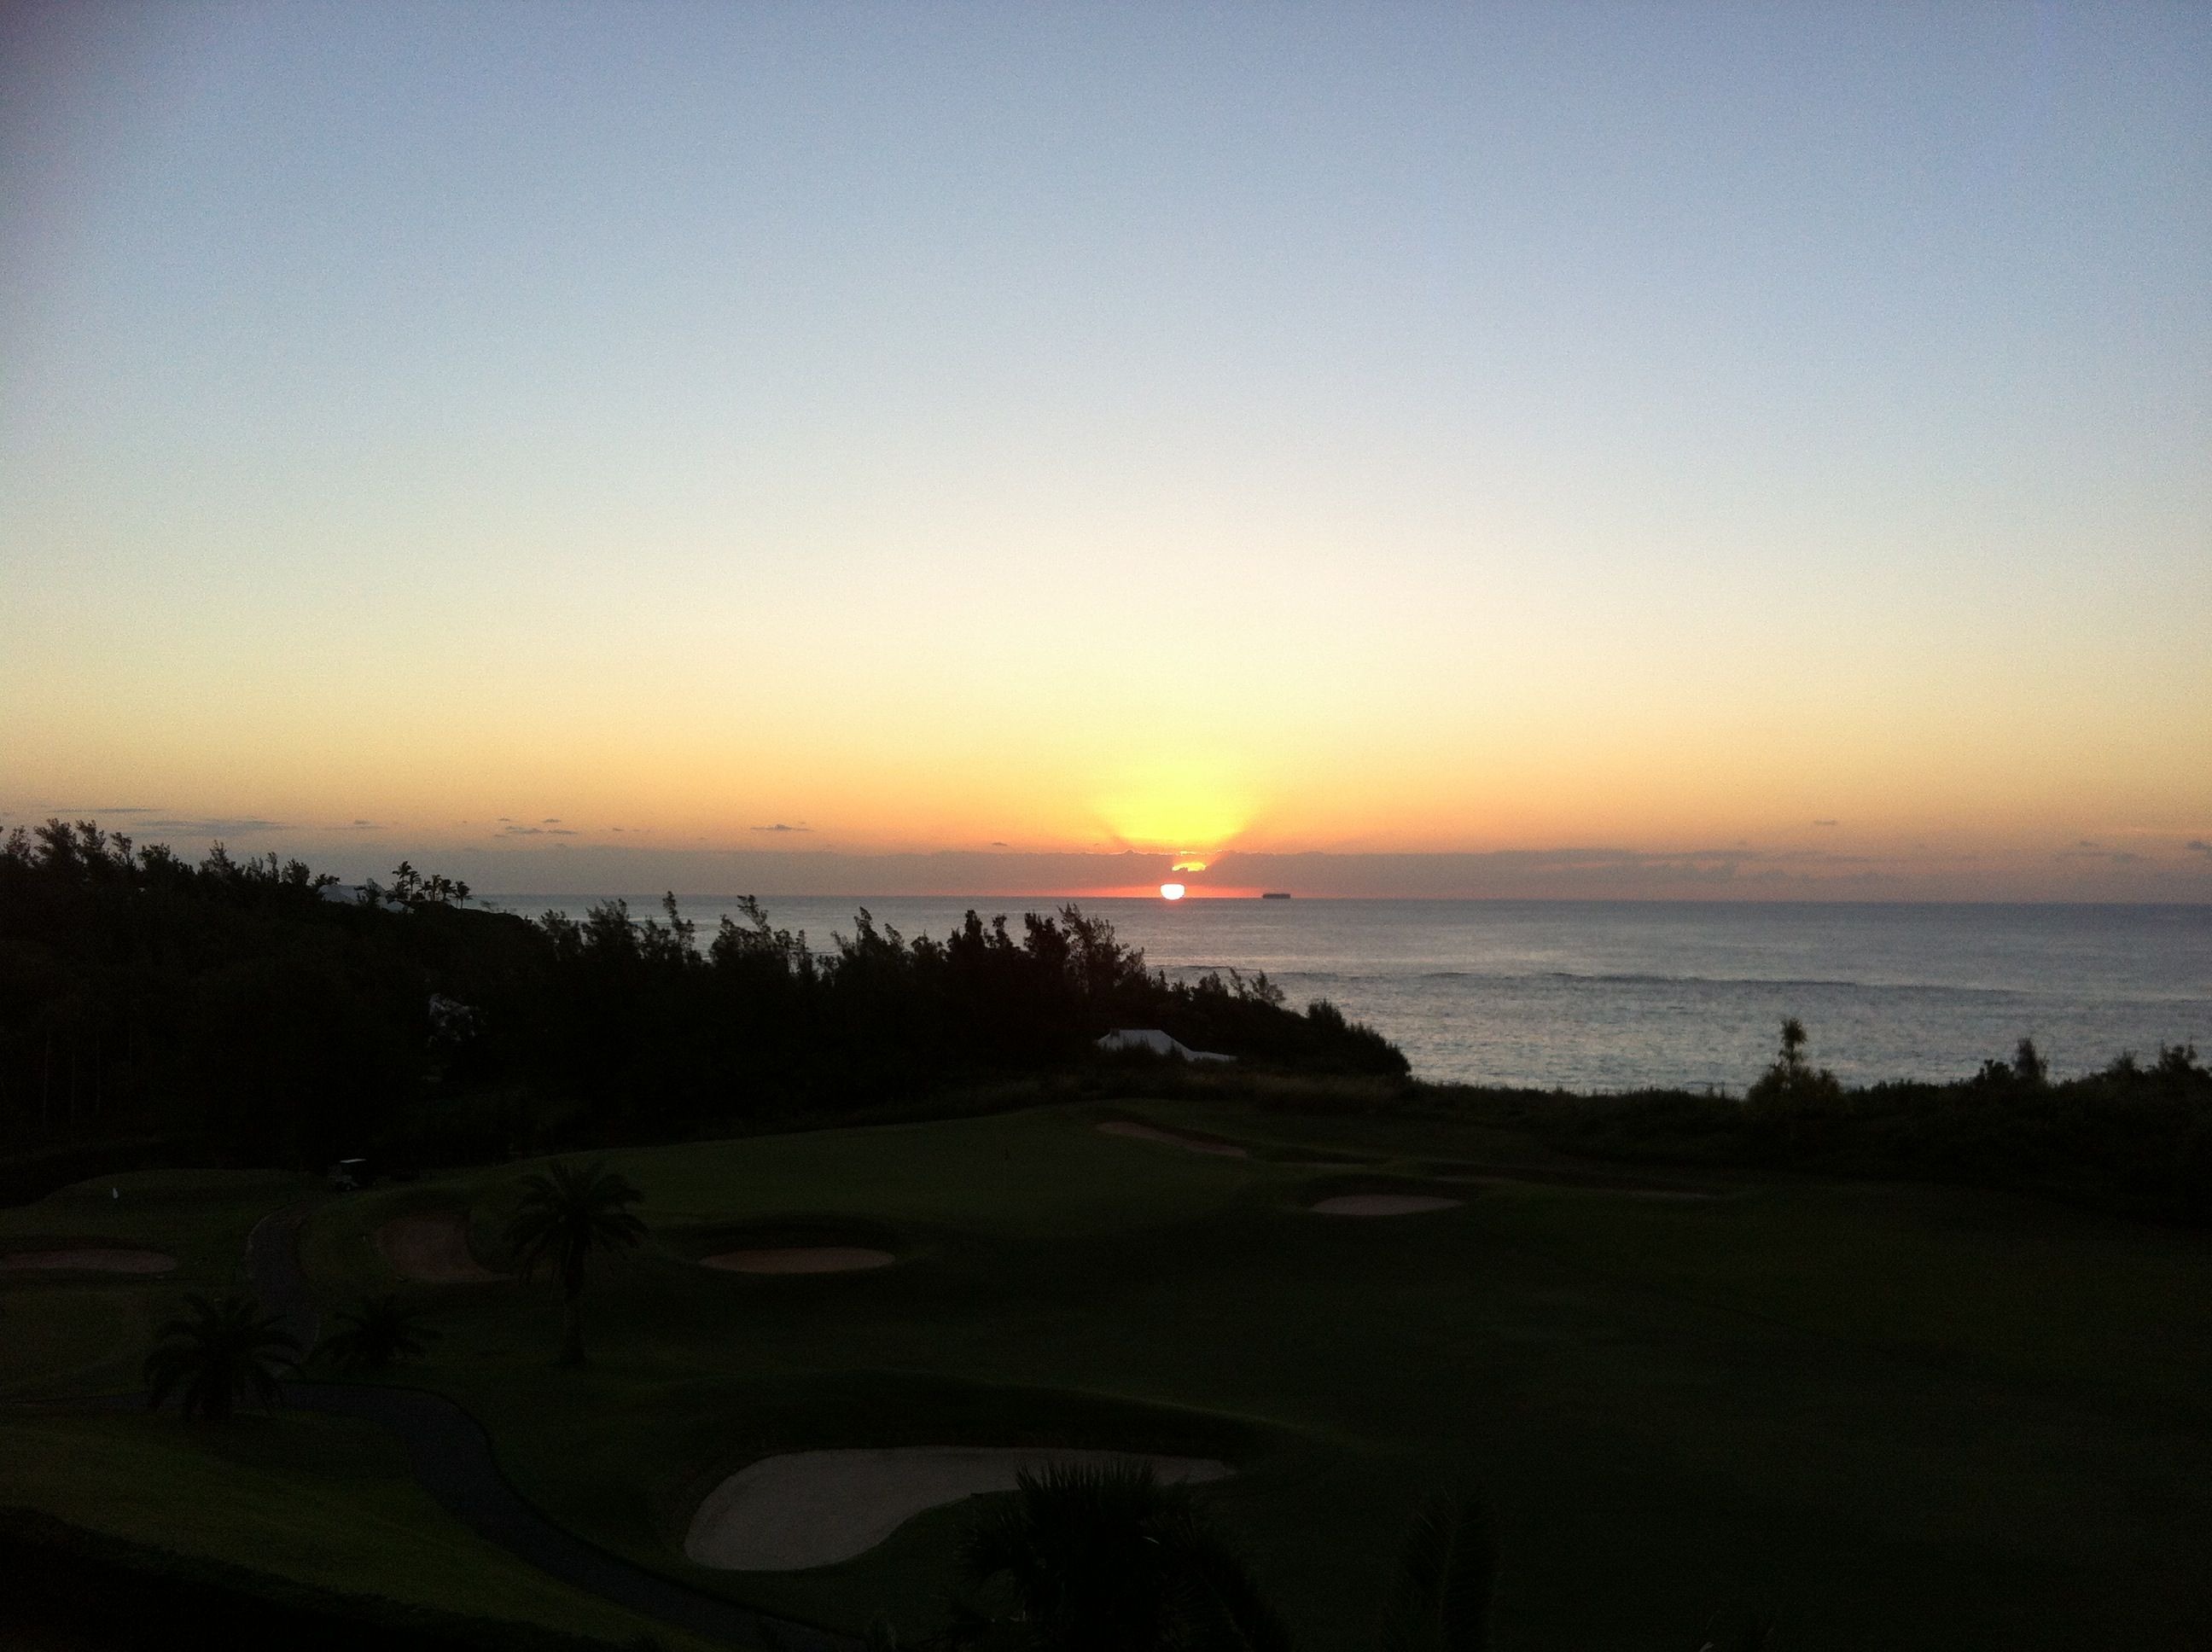
beach, sea, coast, water, nature, outdoor, ocean, horizon, cloud, sky, sun, sunrise, sunset, morning, hill, wave, dawn, coastal, coastline, seaside, dusk, environment, evening, scenic, seascape, plain, marine, afterglow, bermuda